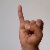
The image shows a hand gesture representing the letter 'I' in Indian Sign Language.